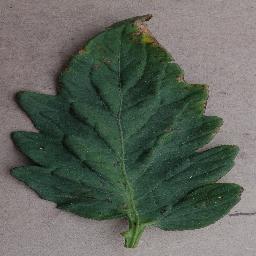
Label: Tomato___Bacterial_spot